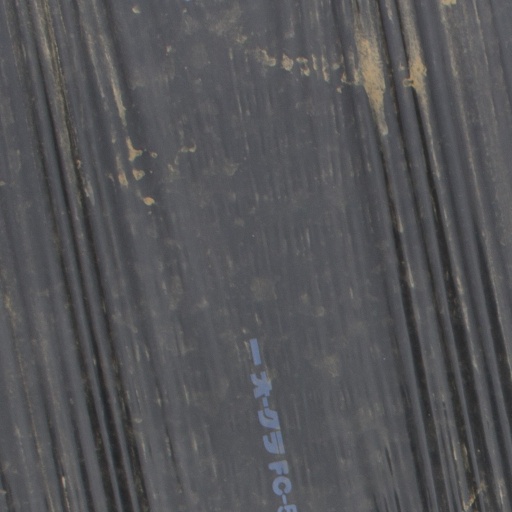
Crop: Jerusalem artichoke